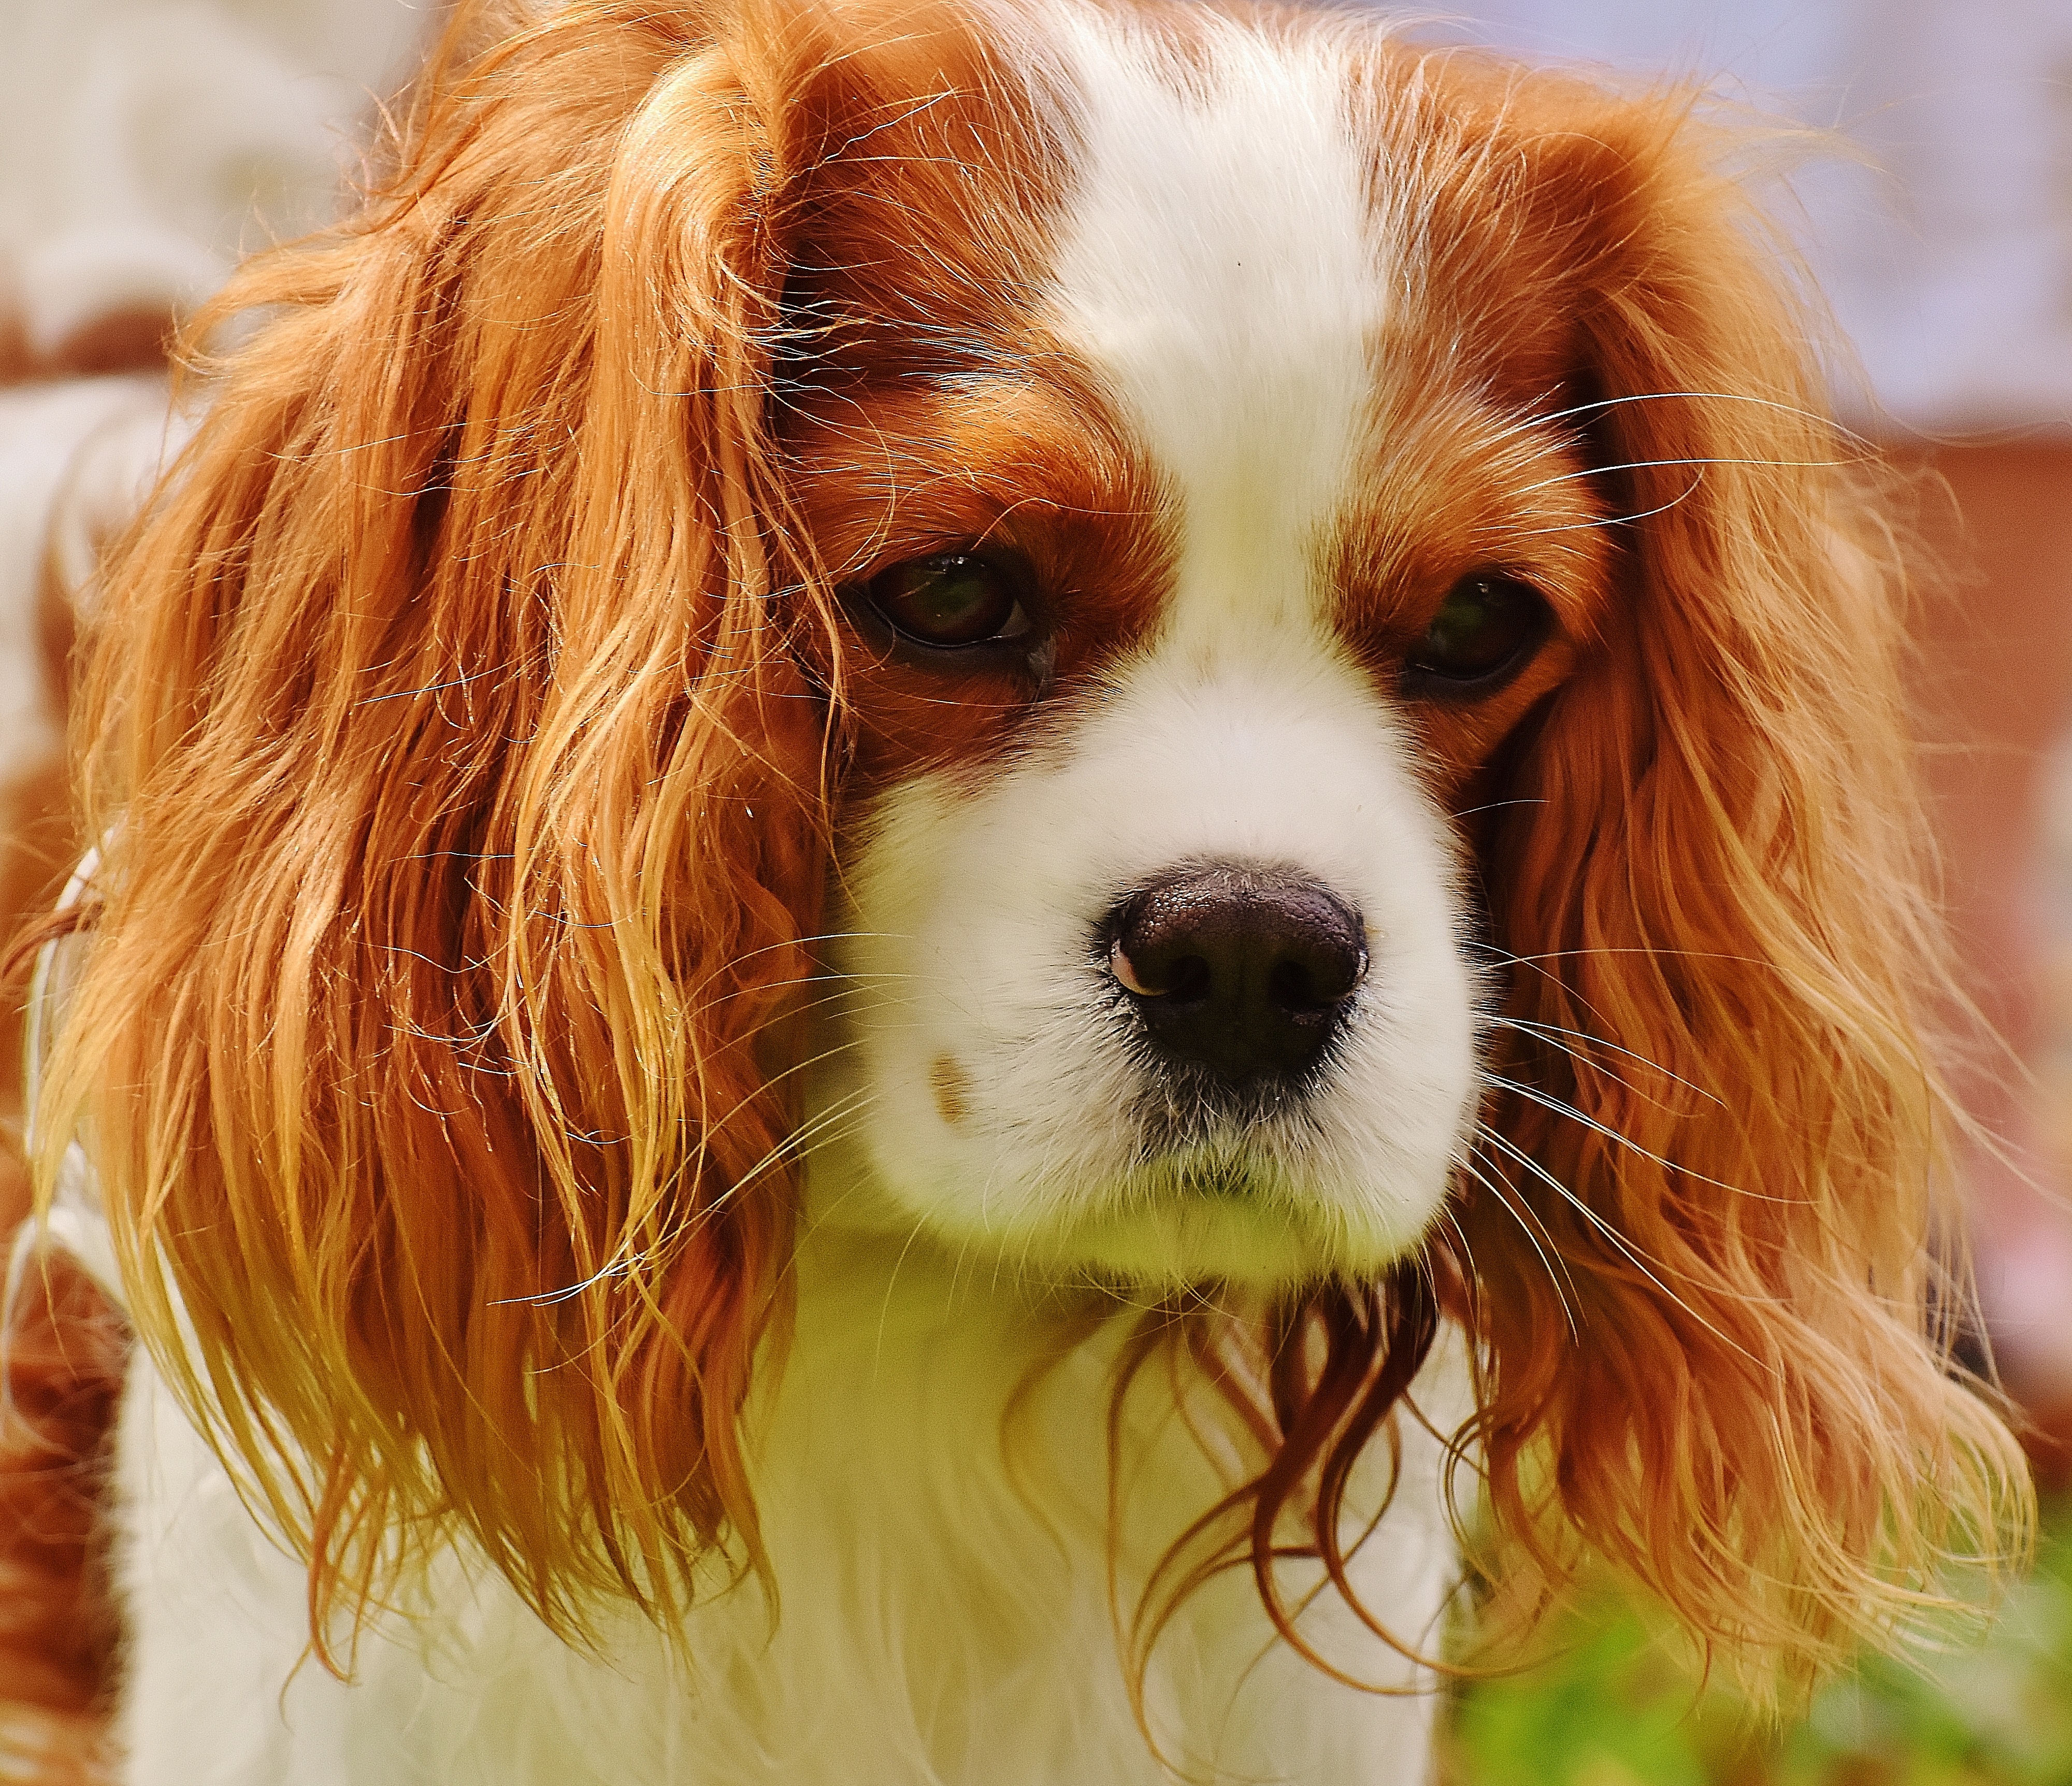
white, dog, animal, cute, pet, fur, brown, mammal, spaniel, vertebrate, funny, dog breed, cavalier king charles spaniel, king charles spaniel, dog like mammal, kooikerhondje, welsh springer spaniel, phalene